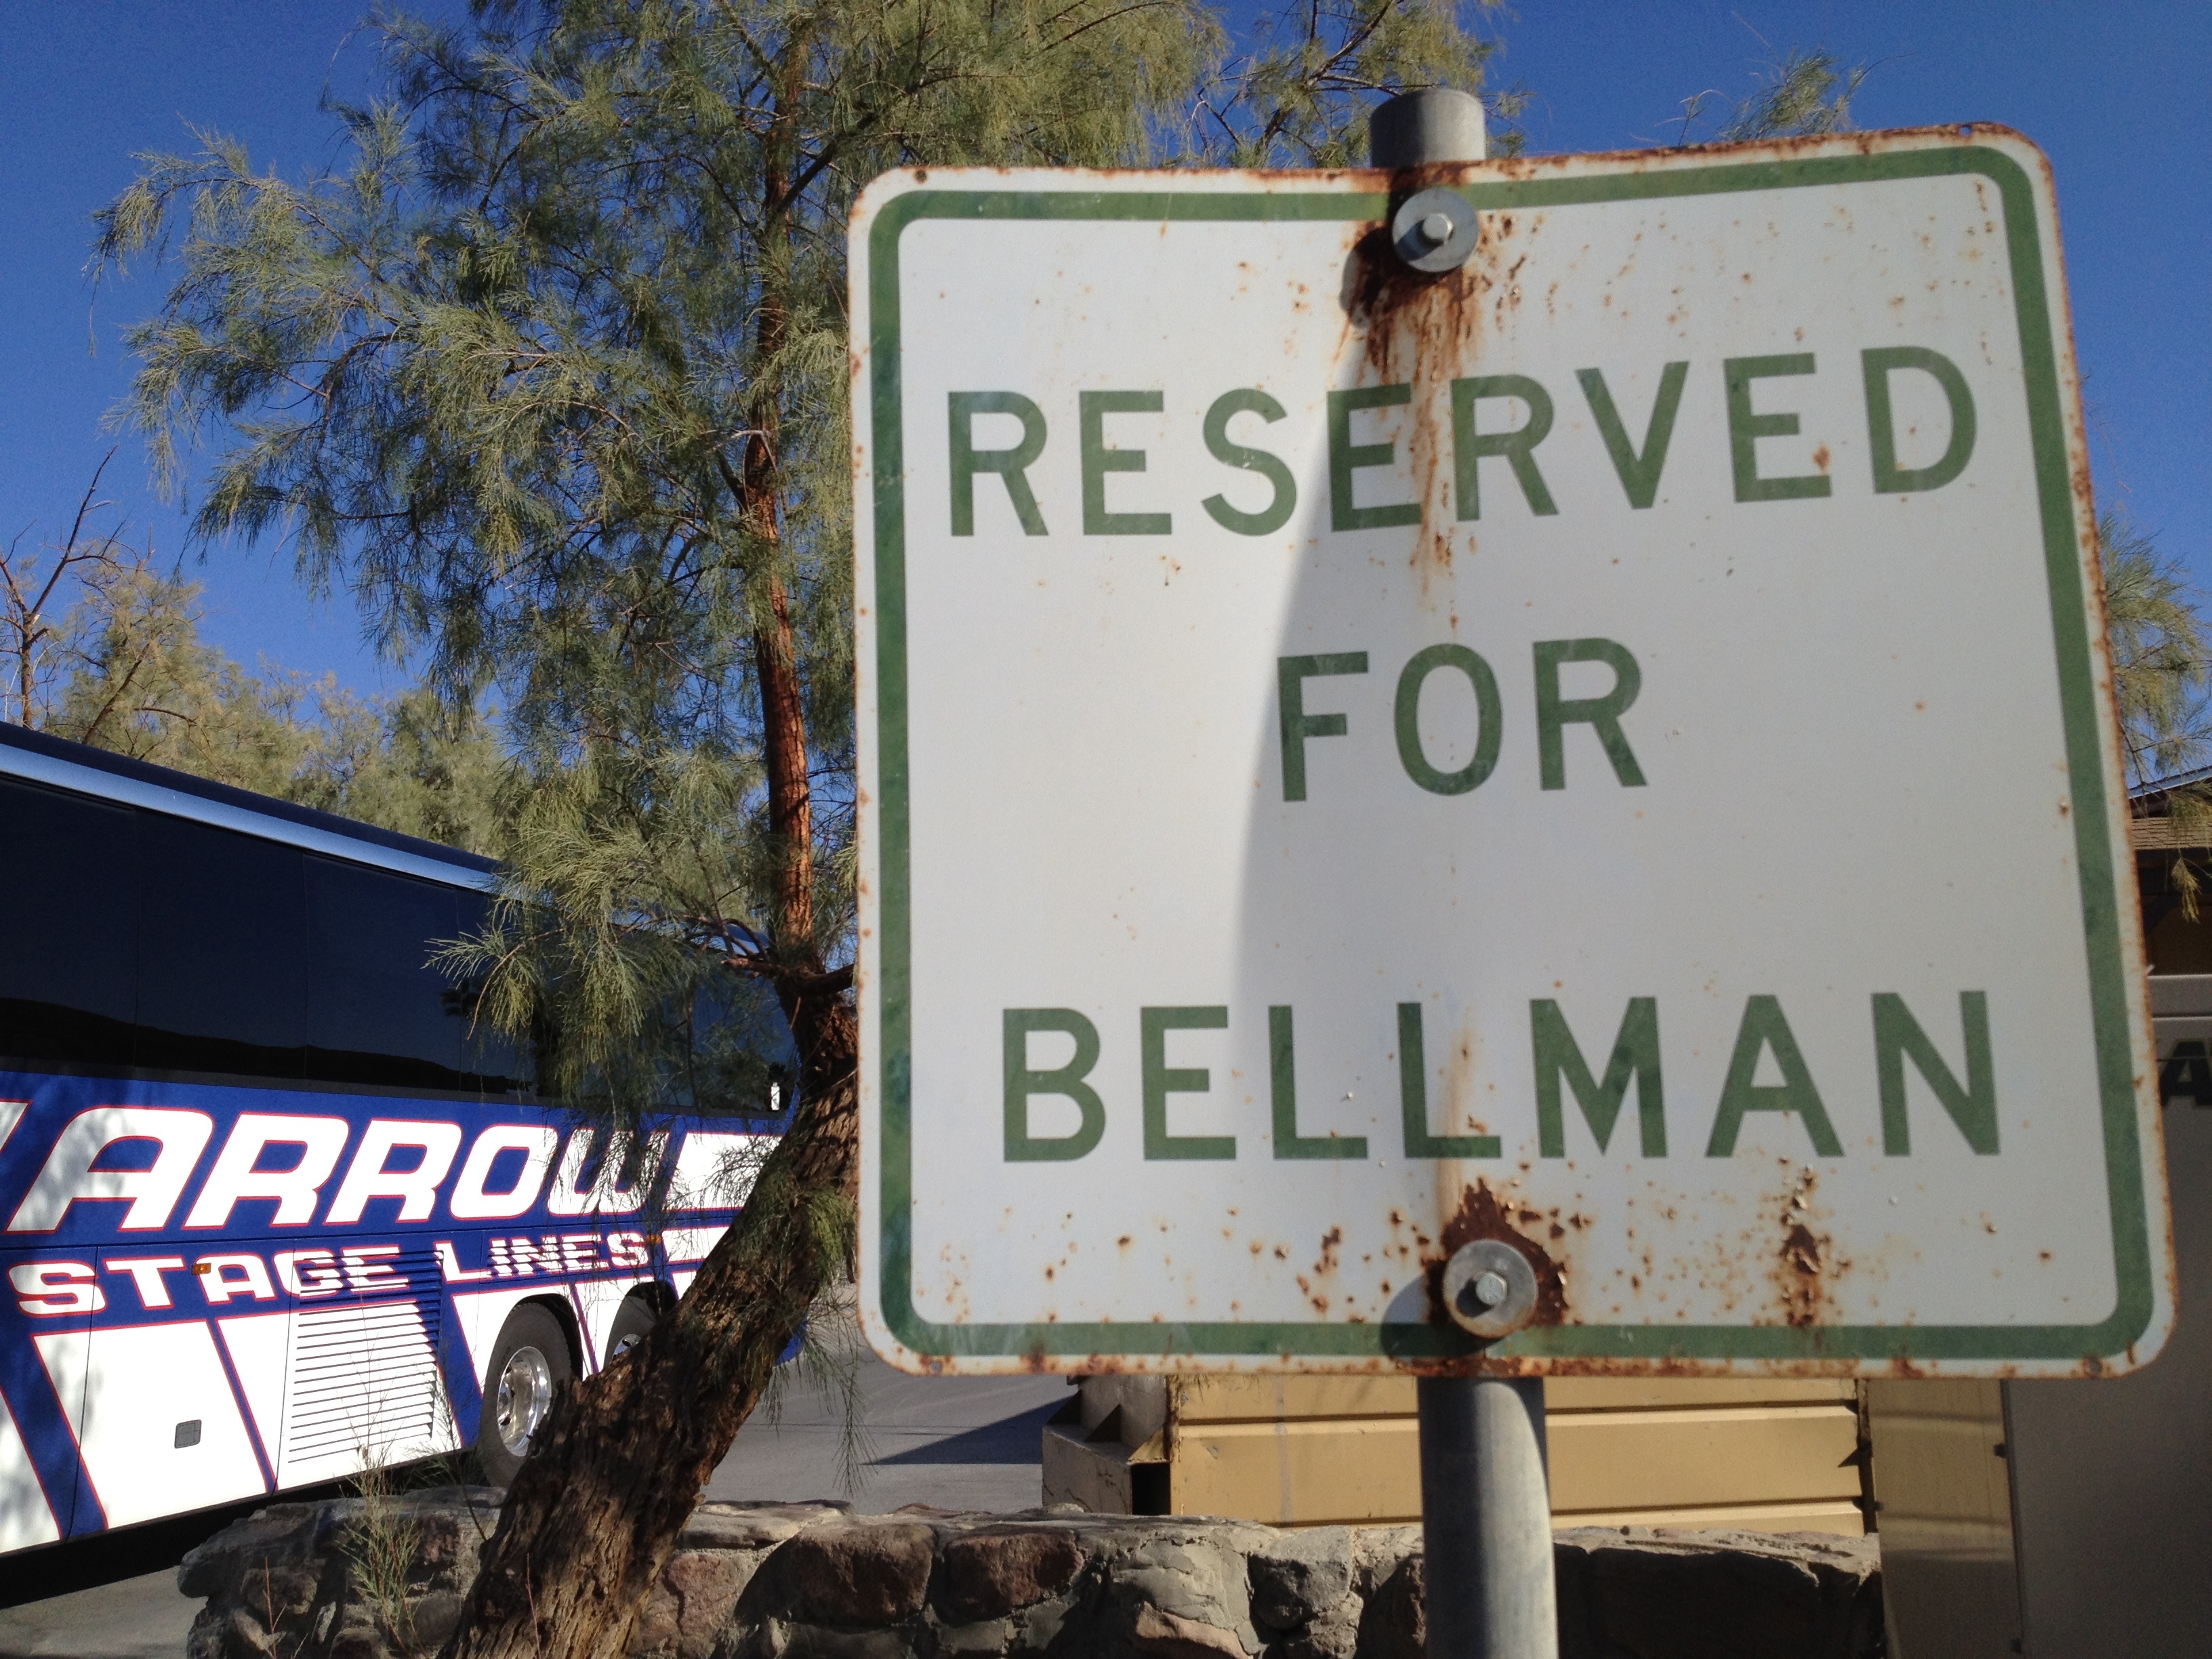
advertising, sign, street sign, signage